List of countries by irrigated land area

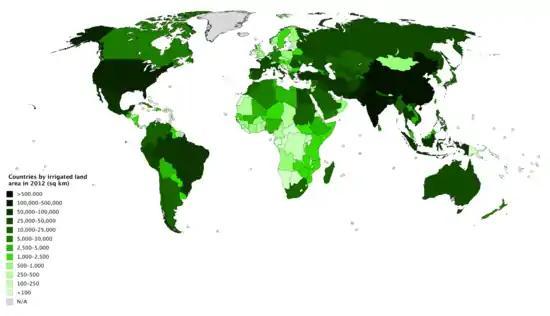
Countries by irrigated land area in 2012. Countries/territories shown with irrigated land area as '0' are shaded with the '<100' colour (lightest green); those with no data are shaded with the 'N/A' colour (grey).

This is a list of countries by irrigated land area based on "The World Factbook" of the Central Intelligence Agency. The two countries with the largest irrigated land area are India and China, which make up 22.06% and 21.33% of worldwide irrigated land area respectively . Sorting is in alphabetical order.